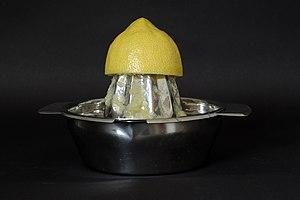
Le presse-agrumes, souvent nommé presse-citron, est un extracteur de jus destiné à presser le jus des agrumes comme le citron ou le citron vert. Le presse-agrumes offre plus de possibilités, souvent au moyen de noyaux interchangeables et est capable de presser de plus gros fruits, comme les oranges, les grapefruits ou autres pamplemousses. Le presse-agrumes utilise le principe bien antérieur du presse-citron.
Le jus de citron est une boisson préparée à partir de citrons.